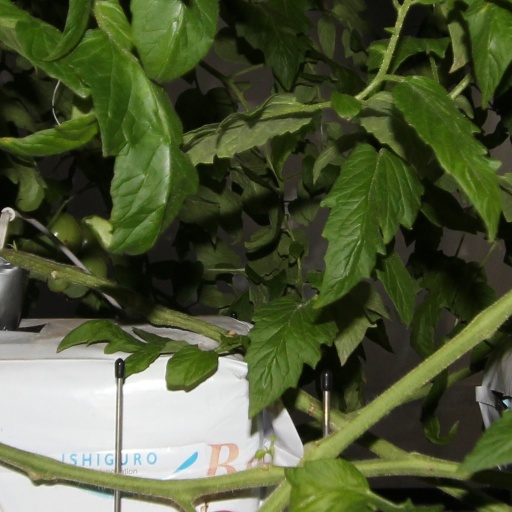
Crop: tomato